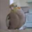
Label: bird